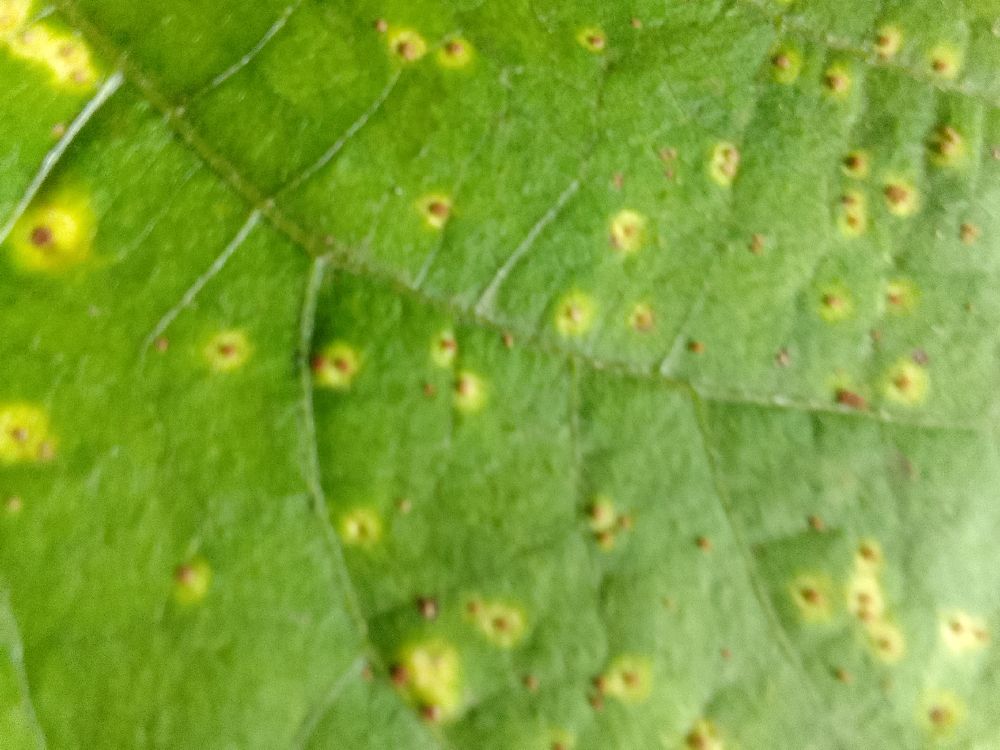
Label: rust